Bosiliack

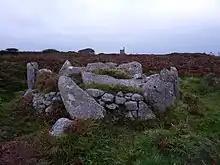
Bosiliack Barrow

Bosiliack is a small farming hamlet in the civil parish of Madron, Cornwall, UK. The hamlet is located between Madron and Morvah.